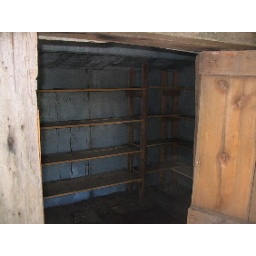
storage building in hill side